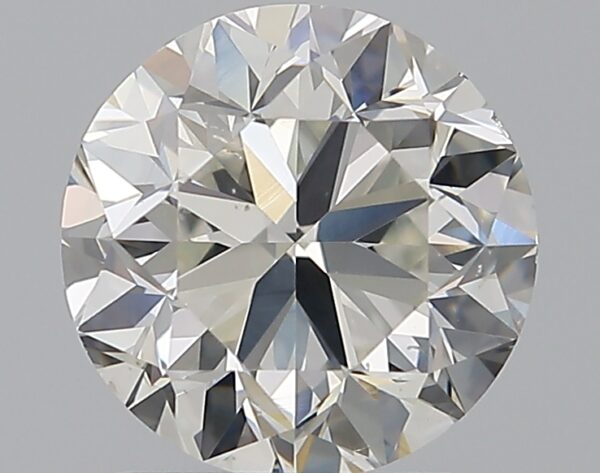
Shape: round
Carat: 1.5
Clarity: SI1
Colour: I
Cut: GD
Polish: EX
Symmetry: VG
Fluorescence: ST
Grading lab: GIA
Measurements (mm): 6.97 x 7.04 x 4.63